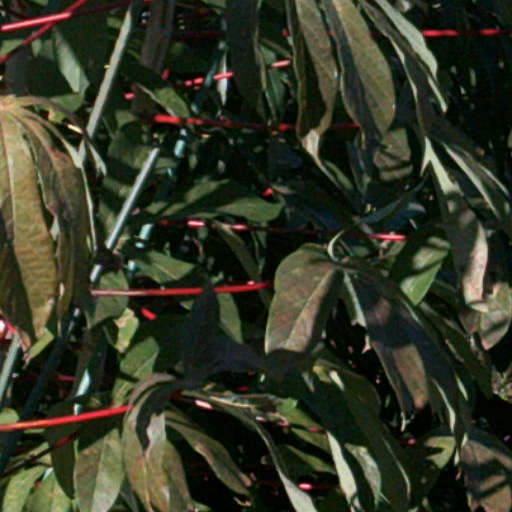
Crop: cassava